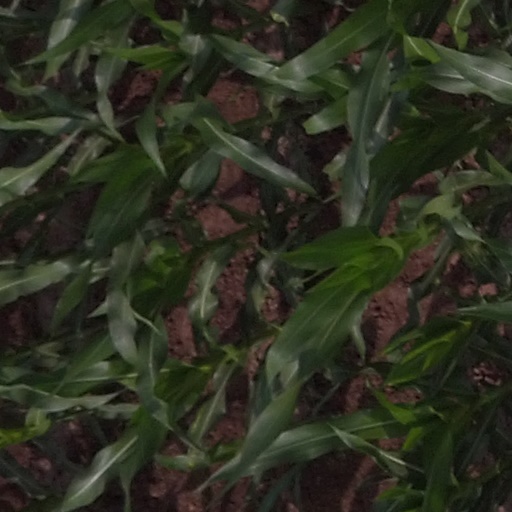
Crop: maize; corn